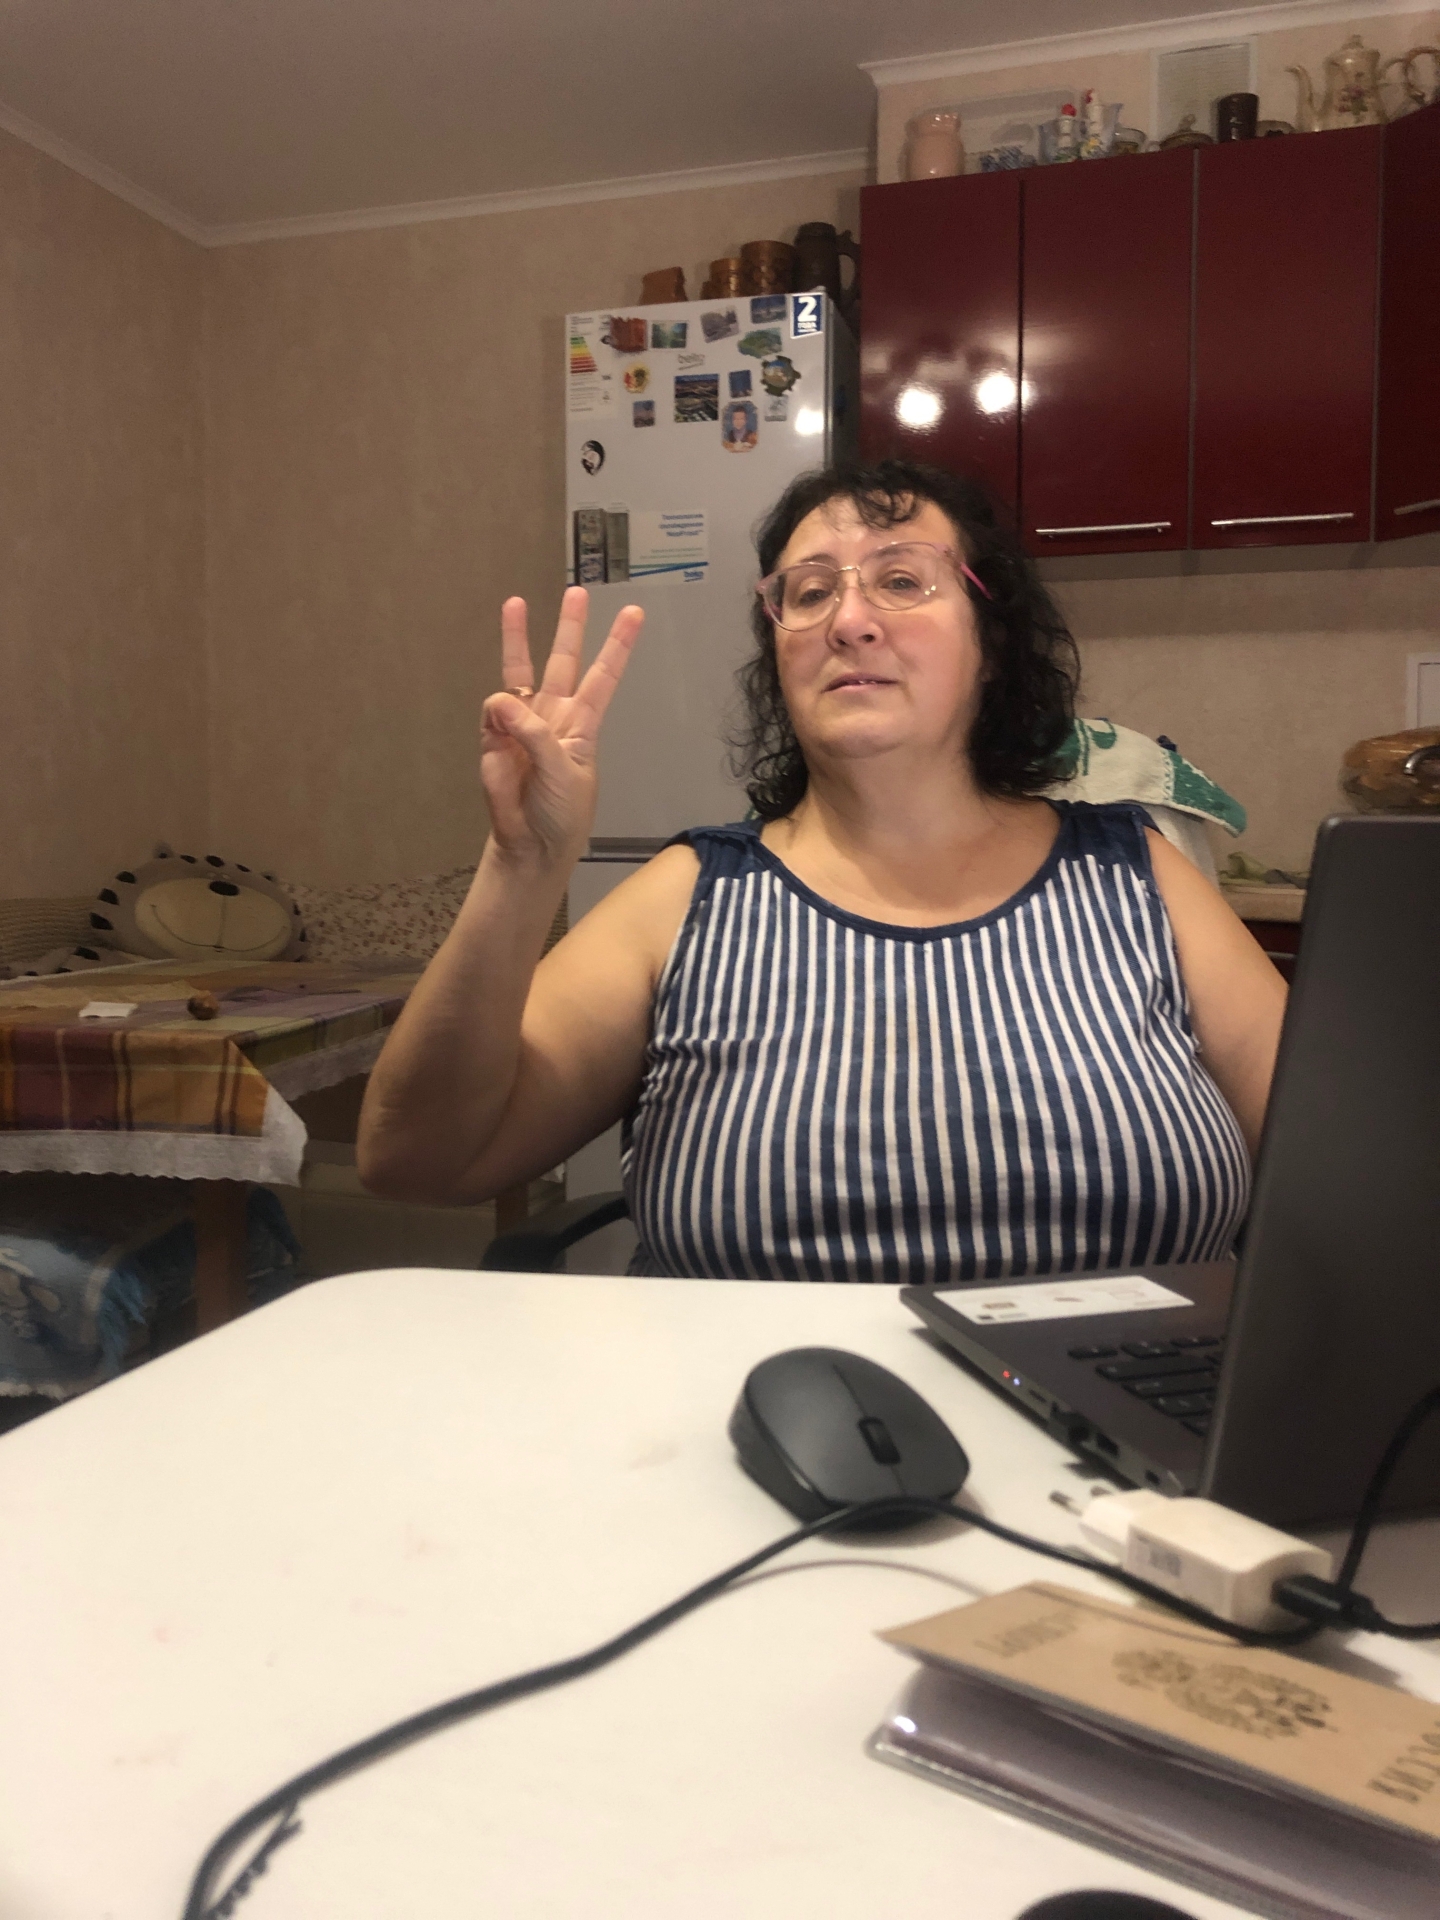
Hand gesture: three